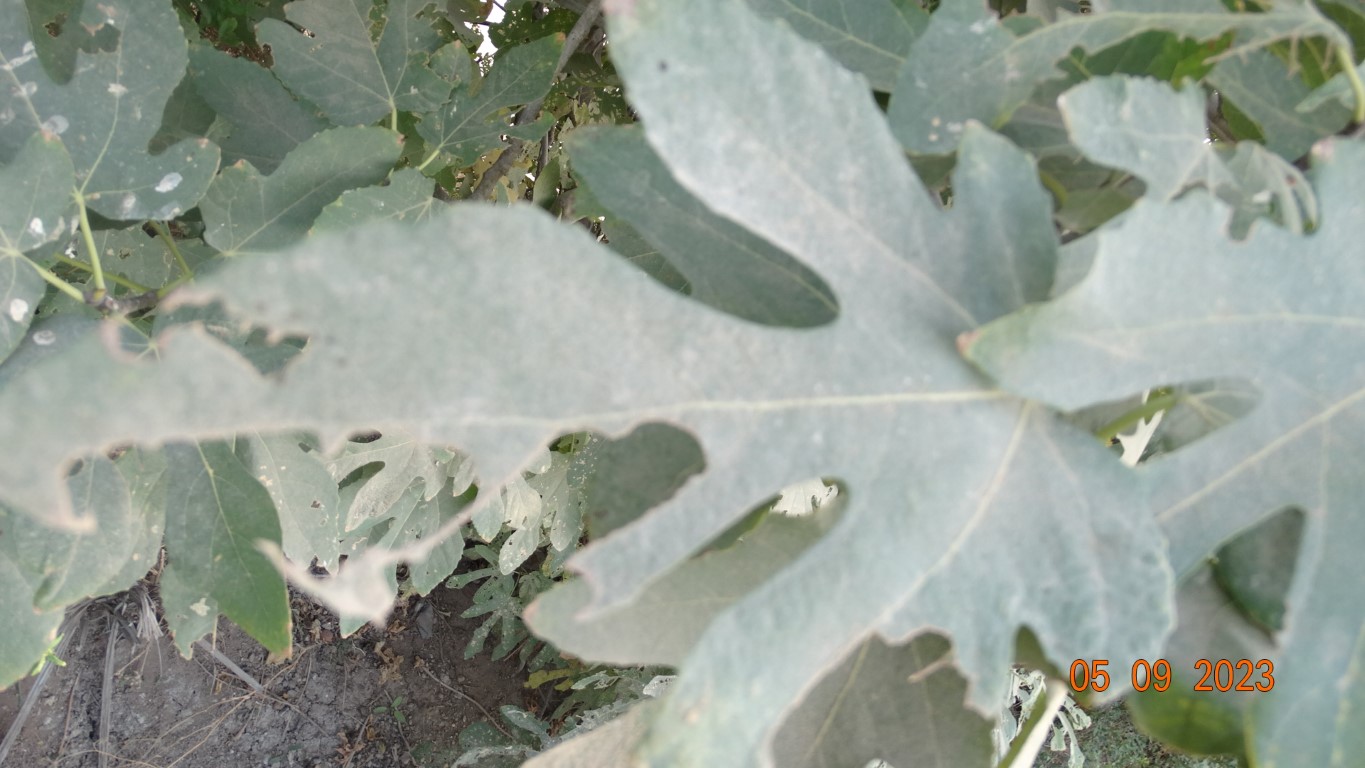
Label: infected